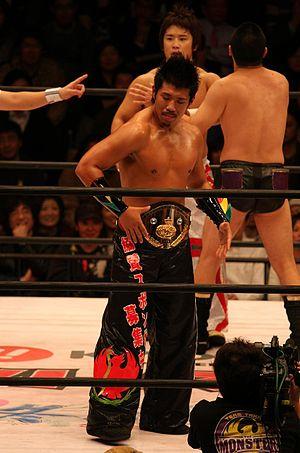
Hajime Ohara est un catcheur et un pratiquant d'arts martiaux mixtes japonais, qui est principalement connu pour son travail à la Pro Wrestling Noah.